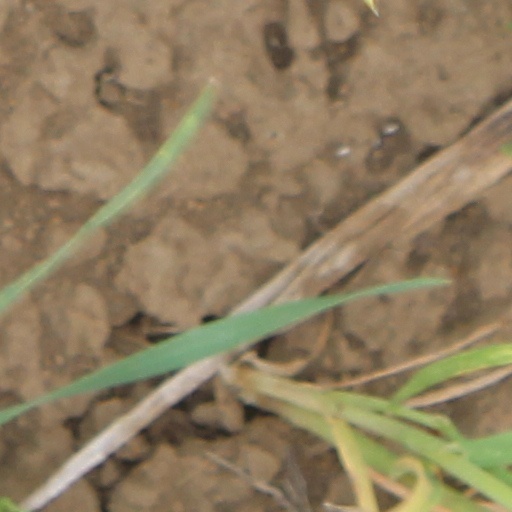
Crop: wheat